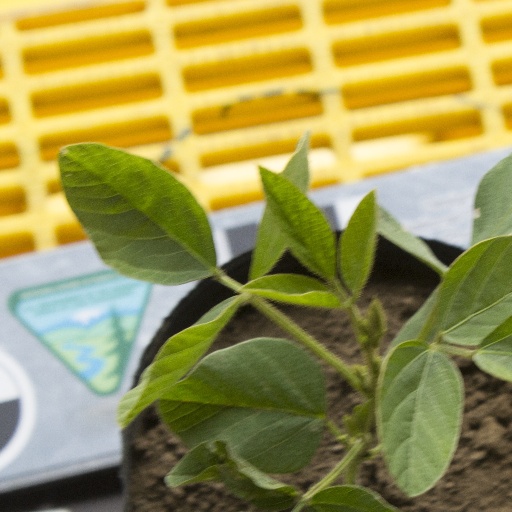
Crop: soybean